Lithium iridate

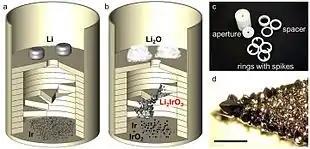
Synthesis of LiIrO from Li and Ir metals, which are oxidized during heating. The spiral staircase-like growth chamber allows for nucleation of different crystals at different staircase steps.

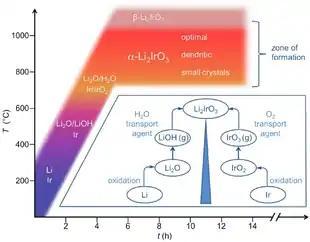
Time-temperature diagram of LiIrO synthesis.

LiIrO crystals can be grown by direct sintering of Ir and Li metals, which both oxidize during heating in ambient atmosphere. The α phase is formed at 750–1050 °C, while heating to higher temperatures results in the β phase. The use of Li metal instead of more traditional lithium carbonate, which is easier to handle and store, results in larger crystals. The γ phase can be obtained by the calcination of lithium carbonate and iridium(IV) oxide, followed by annealing in molten lithium hydroxide at 700–800 °C.